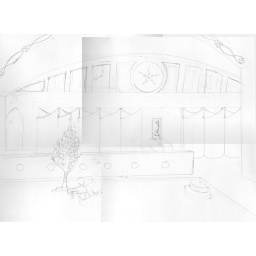
Bath house floor plans in progress